Church tabernacle

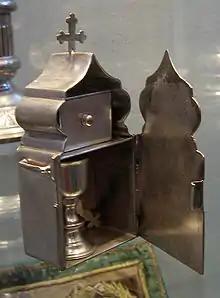
Small tabernacle for the communion of the sick. At the top is a box for the Reserved Mysteries (Reserved Sacrament); at the bottom is a small chalice, and in the back is a tiny communion spoon with a cross on the handle (Kiev-Pecherski Lavra).

The Orthodox do not observe Eucharistic adoration as a devotion separate from the reception of Holy Communion. However, the real presence of the body and blood of Christ requires the Holy Mysteries to be respected. The clergy must be vested whenever they handle the tabernacle. During the Liturgy of the Presanctified Gifts (wherein Communion is received from the reserved Sacrament), when the consecrated Holy Mysteries are brought out during the Great Entrance, everyone makes a full prostration—even the chanters stop singing and prostrate themselves while the entrance is made in silence.